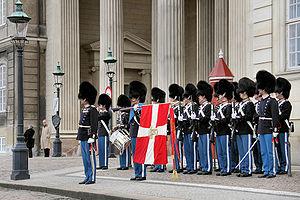
Les forces armées du Danemark connues sous le nom de Force de Défense du Danemark sont chargées de la défense du territoire national.